Nof HaGalil

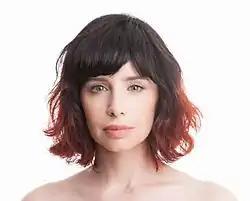
Aya Korem

The Strauss Group chocolate factory in the city's industrial zone employs over 600 workers.